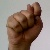
The image shows a hand gesture representing the letter 'T' in Indian Sign Language.